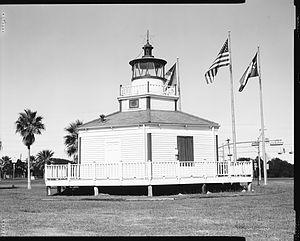
La ville de Port Lavaca est située dans le comté de Calhoun, dans l’État du Texas, aux États-Unis. Elle appartient à la Victoria metropolitan area et est située sur la baie de Matagorda. Sa population était de 12 035 habitants en 2000.
Le phare de Halfmoon Reef, était un phare de type Screw-pile lighthouse situé sur la côte du Golfe dans le comté de Calhoun au Texas. Pour le distinguer du phare de Matagorda Island situé à proximité, on l'avait équipé d'une lanterne en verre rouge et utilisant une lampe à huile pour lui donner son faisceau rouge. Bien que construit à l'origine sur la baie, le phare actuel est à Port Lavaca, à côté de l'Interstate 35.